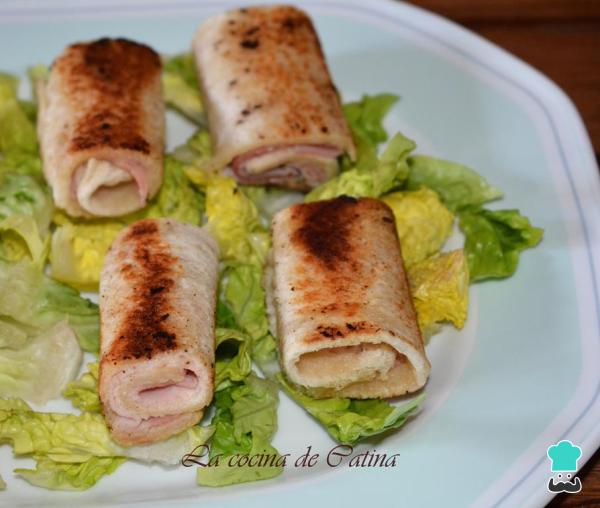
En una fuente de servir cubrimos el fondo de tiras de hojas frescas de lechuga y colocamos los rollitos de pan de molde con jamón York encima, les retiramos los palillos y servimos inmediatamente.En La cocina de Catina dispones de otras muchas recetas de aperitivos de pan de molde para poder aprovecharlo cuando quieras.